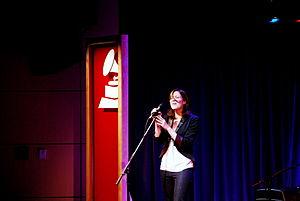
Amanda Leigh Moore, née le 10 avril 1984 à Nashua dans le New Hampshire, est une auteur-compositrice-interprète, actrice et styliste américaine.